Capt. George Lovell House

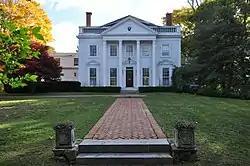

The Capt. George Lovell House is a historic house located in the Osterville section of Barnstable, Massachusetts.